Broad Street railway station (England)

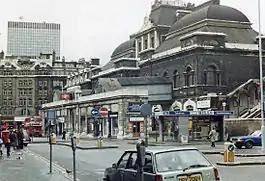
Broad Street station in April 1983

Broad Street was a major rail terminal in the City of London, adjacent to Liverpool Street station. It served as the main terminus of the North London Railway (NLR) network, running from 1865 to 1986. During its lifetime, it catered for mainly local suburban services around London, and over time struggled to compete with other modes of transport, leading to its closure.